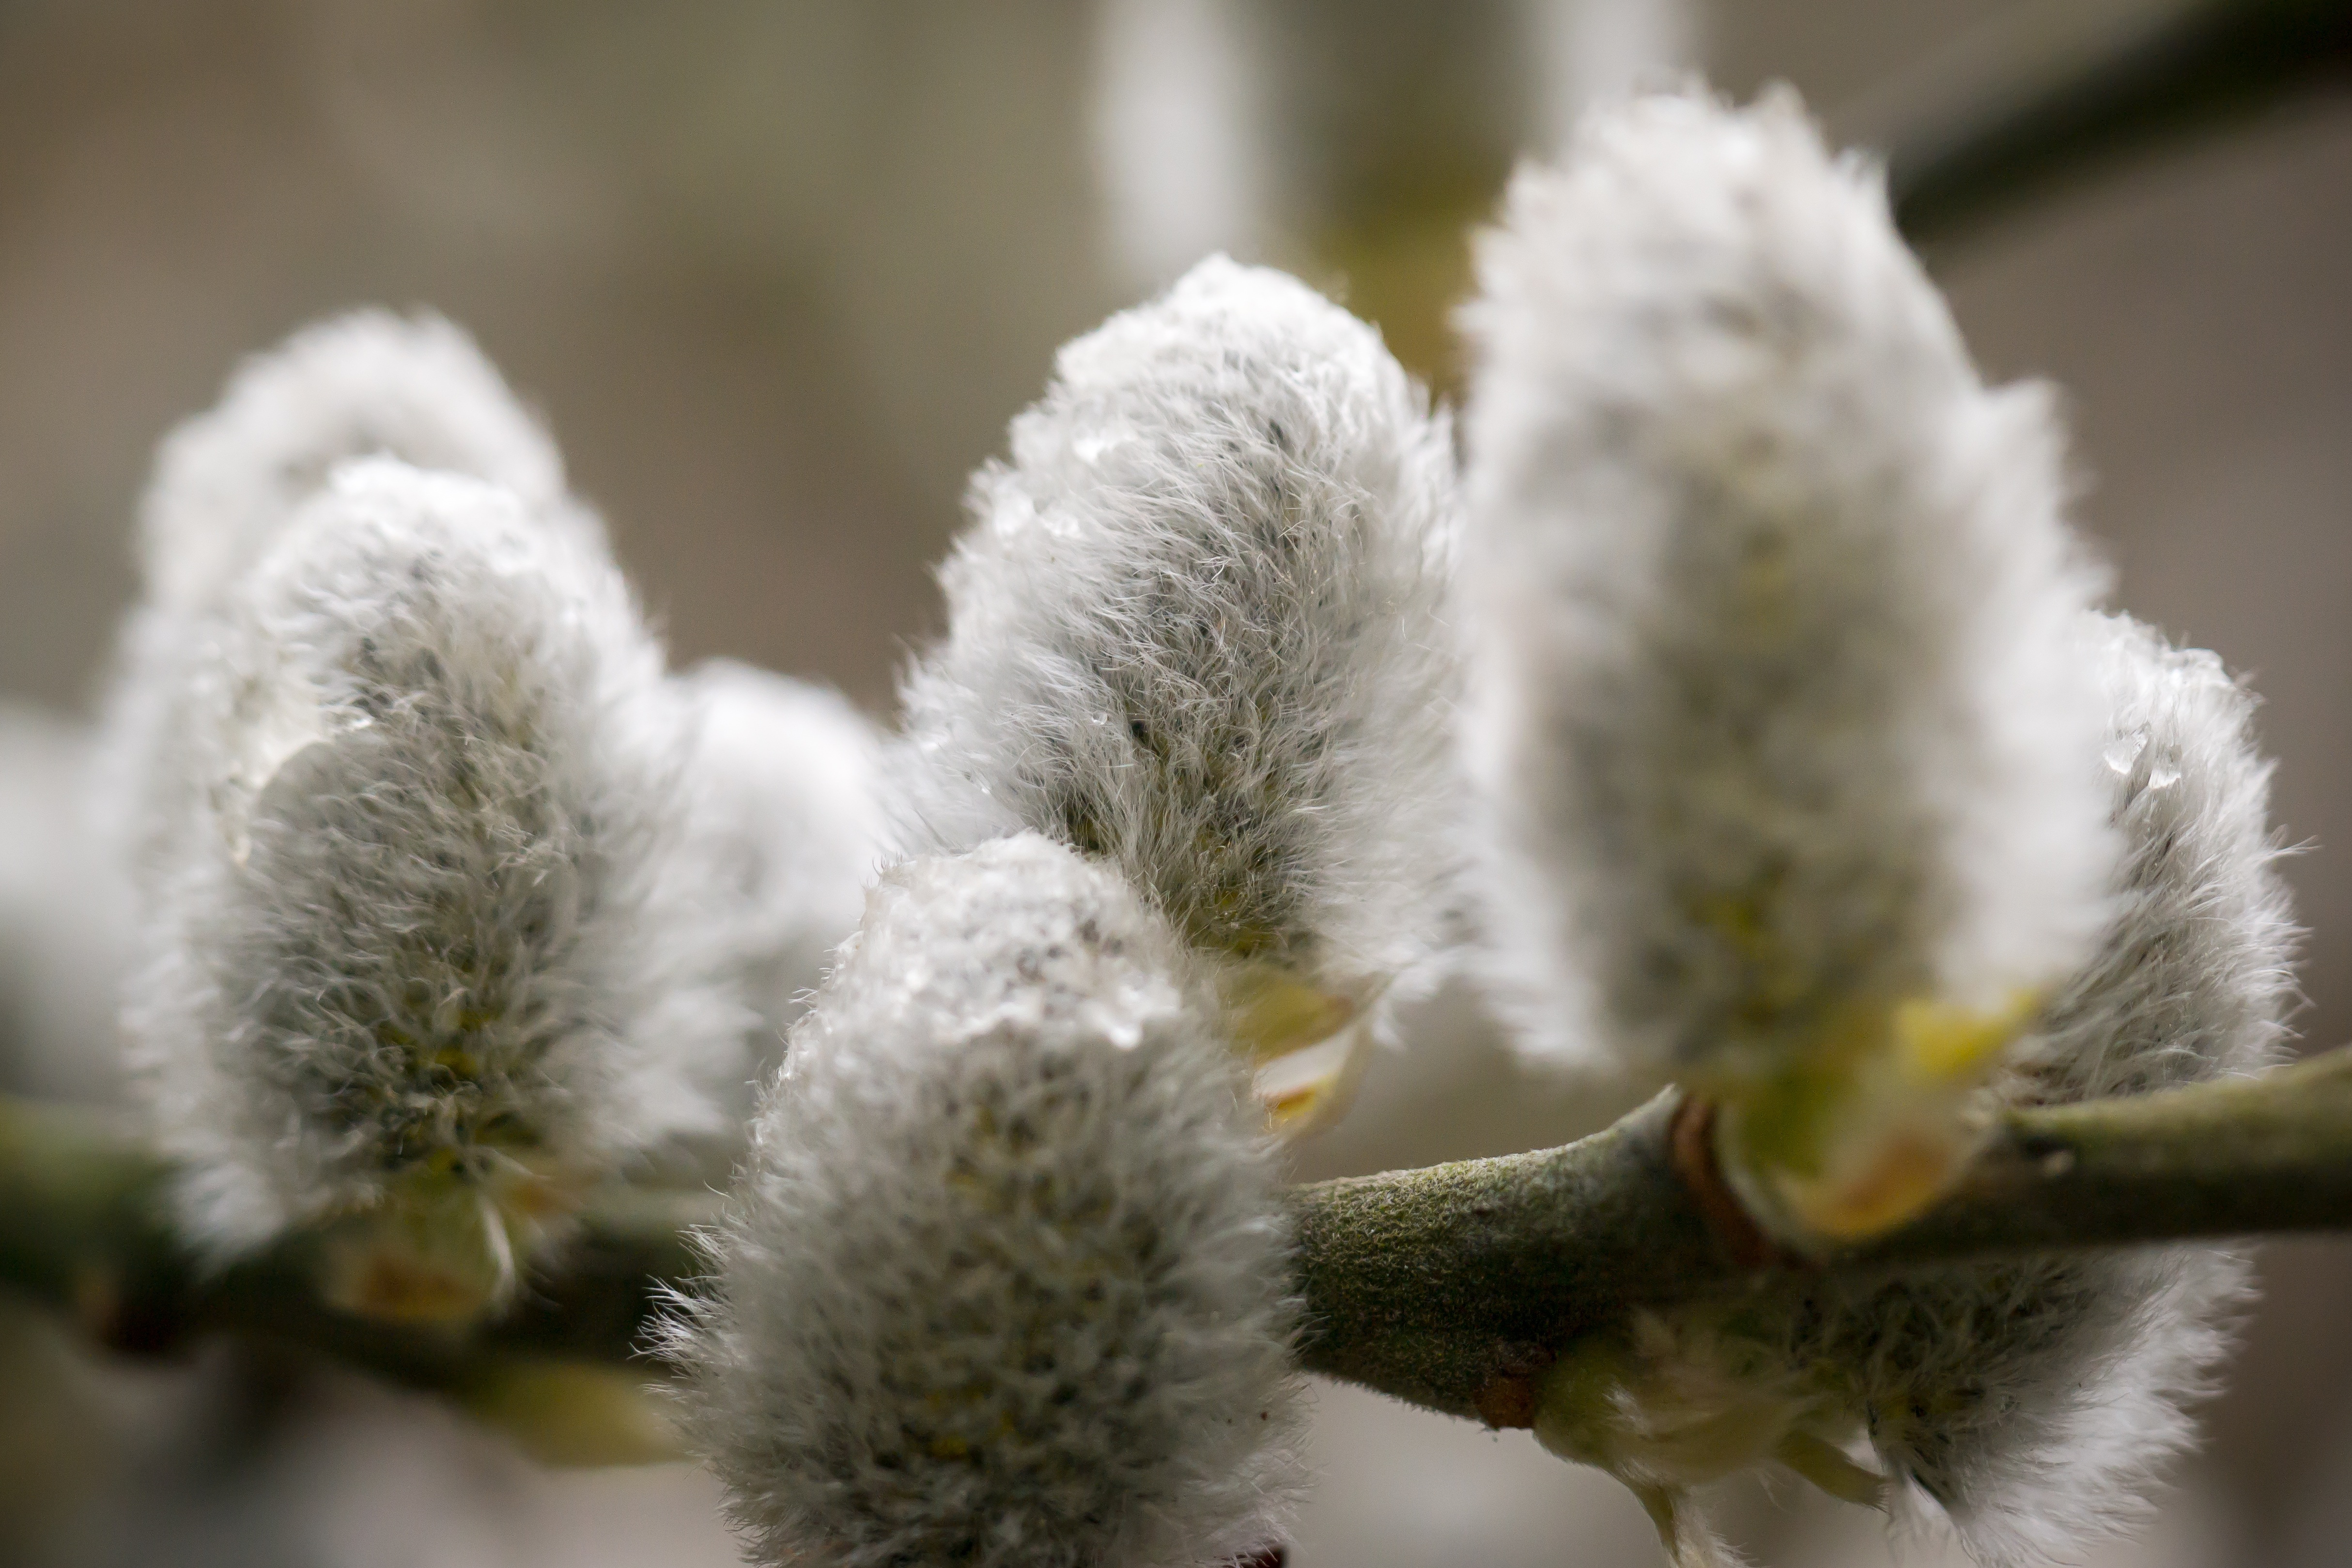
nature, branch, blossom, plant, flower, frost, pollen, spring, fluffy, kitten, pasture, botany, flora, fauna, close up, shrub, hairy, fluff, bud, macro photography, daisy family, pussy willow, plant stem